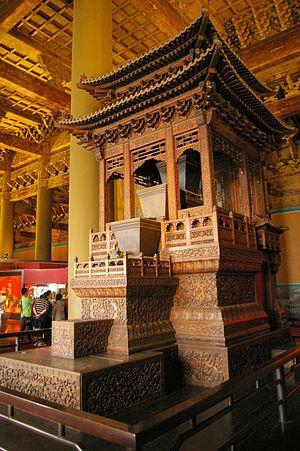
Les horloges hydrauliques chinoises sont des horloges hydrauliques anciennes, que l'on trouvait en Chine, pays isolé du monde occidental, jusqu'au XVIIᵉ siècle. Instruments originaux permettant de mesurer le temps en continu au moyen de l'eau et parfois du mercure, elles y ont connu un développement très important. L'utilisation de ces horloges s'est étendue aux pays avoisinants jusqu'à une période relativement récente.